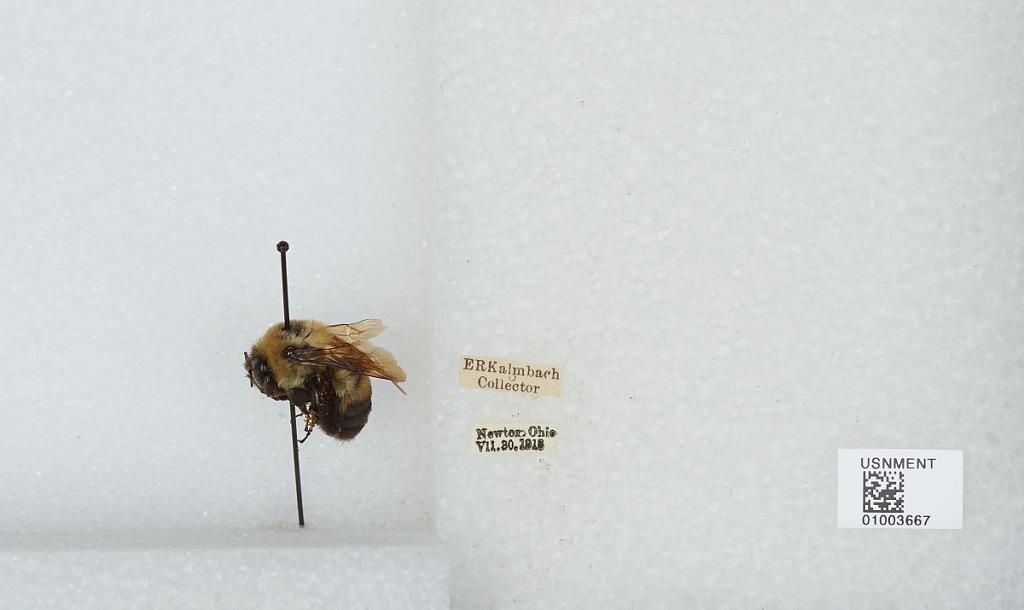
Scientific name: Bombus (Separatobombus) griseocollis (De Geer)
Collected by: E. Kalmbach
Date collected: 1918-7-30
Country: United States
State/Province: Ohio
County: Hamilton
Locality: Newtown
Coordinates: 39.1258, -84.3581